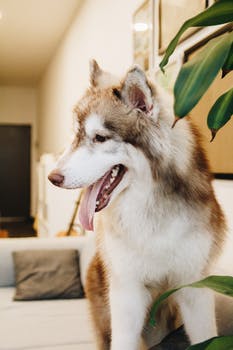
Label: No Watermark